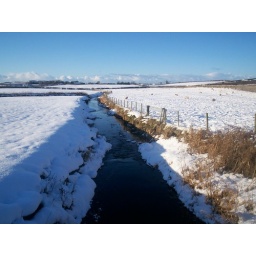
the river crigyll that runs throw bryngwran, this is the bit that runs under the road to the fach farm